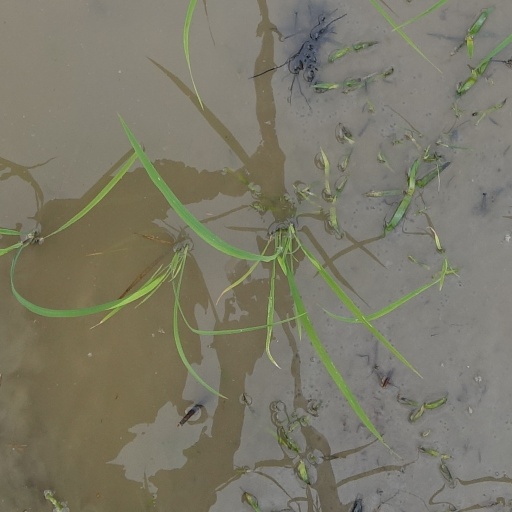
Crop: rice